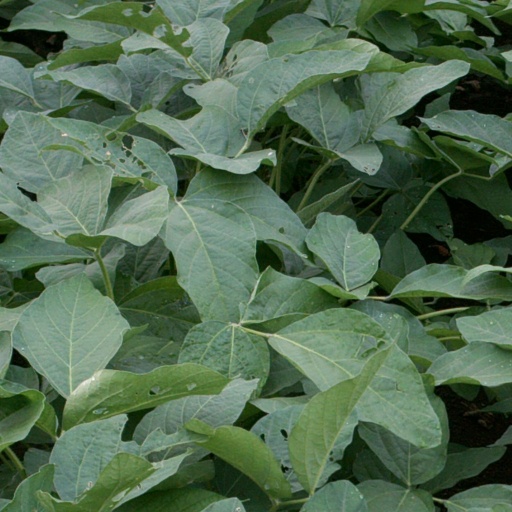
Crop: soybean